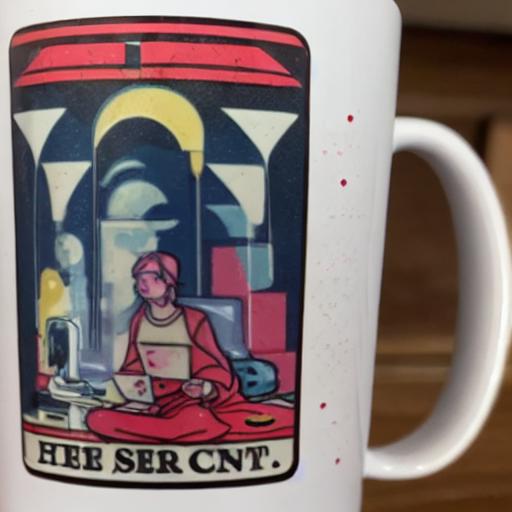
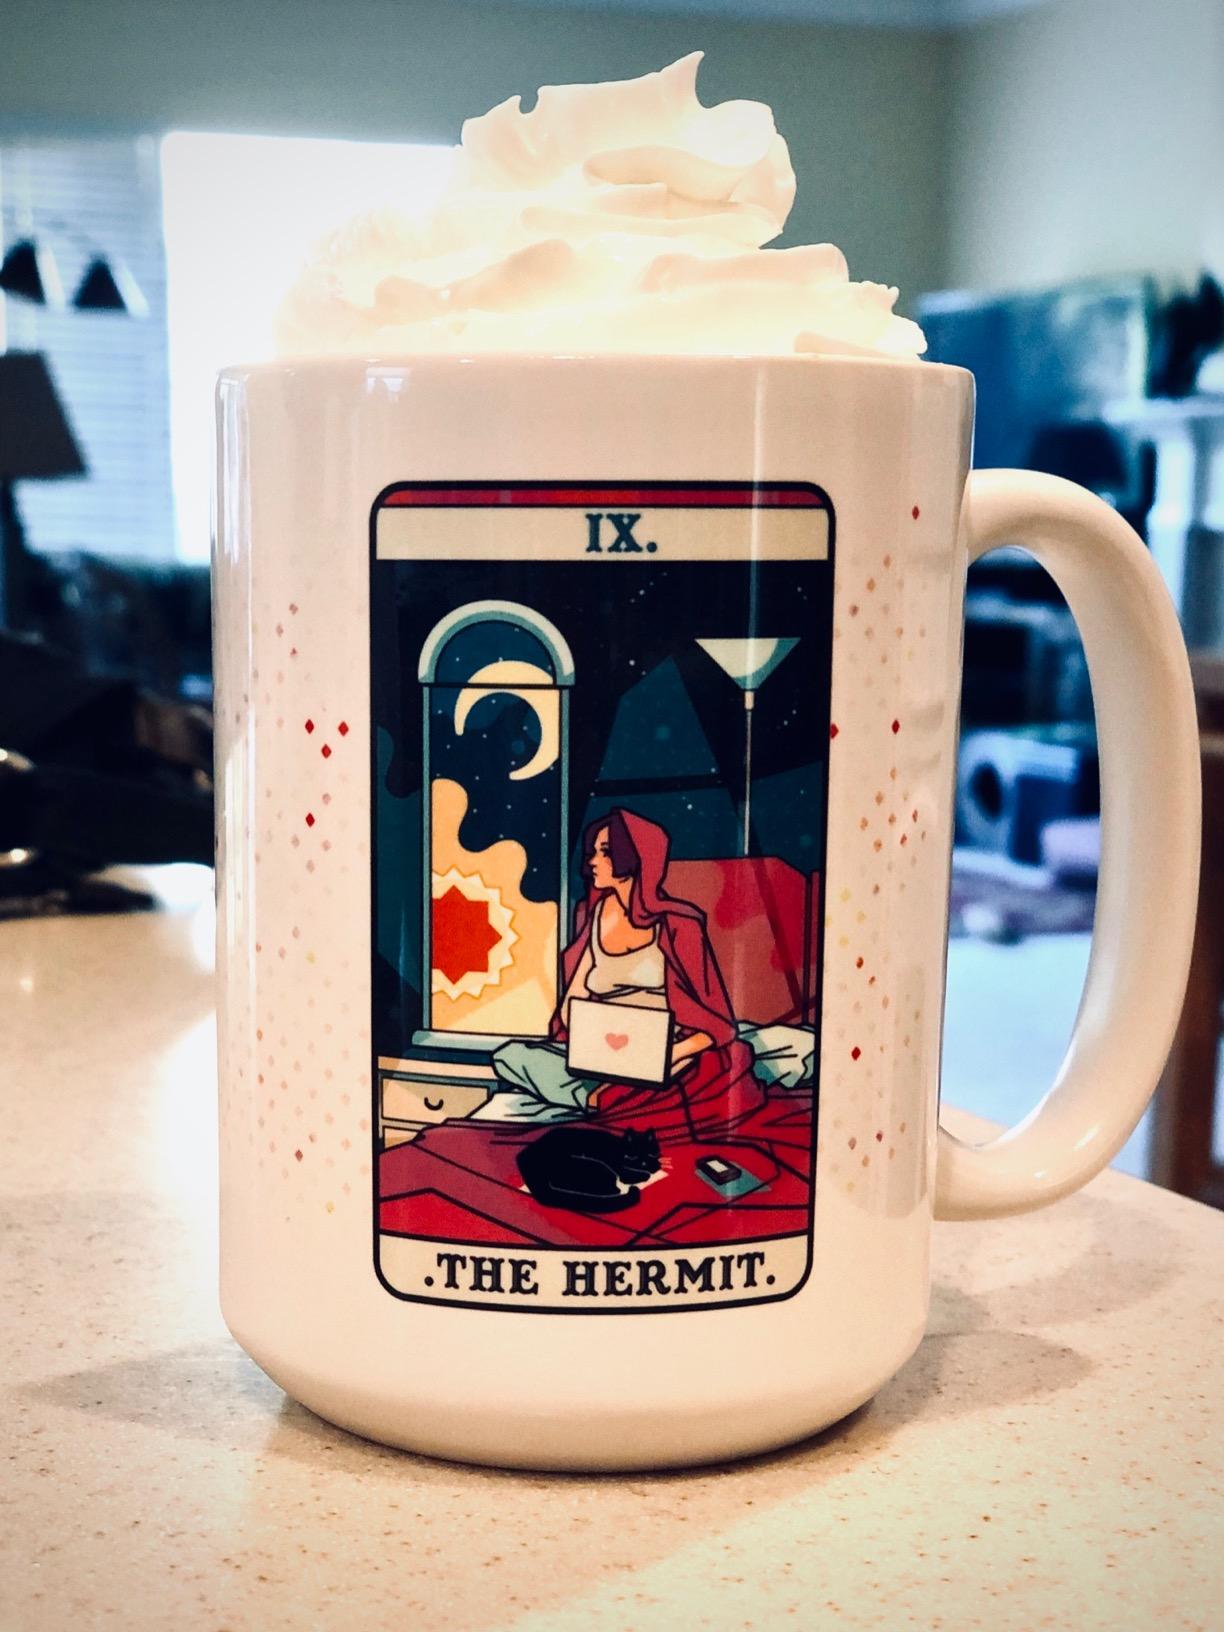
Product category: items_mug
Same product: no